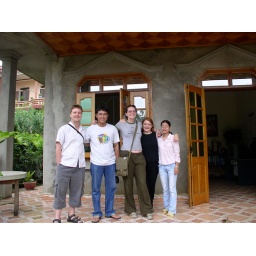
Janes house and office in Bach Ha